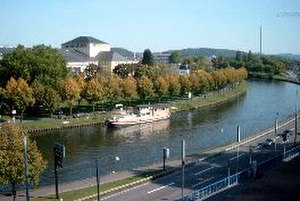
Saarbrücken
Saarbrucken den 08 10 2005
Saarbrücken er hovedby i den tyske delstat Saarland og ligger tæt på Frankrig.